Industrial radiography

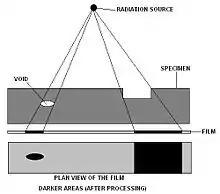
Making a radiograph

Industrial radiography is a modality of non-destructive testing that uses ionizing radiation to inspect materials and components with the objective of locating and quantifying defects and degradation in material properties that would lead to the failure of engineering structures. It plays an important role in the science and technology needed to ensure product quality and reliability. In Australia, industrial radiographic non-destructive testing is colloquially referred to as "bombing" a component with a "bomb".